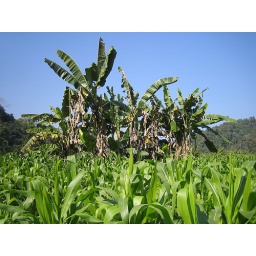
banana trees in corn field